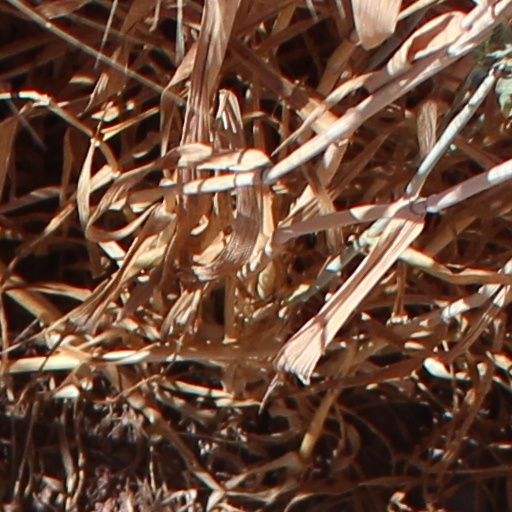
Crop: wheat